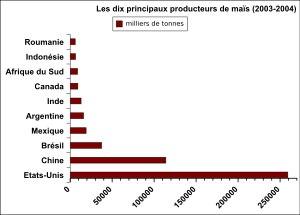
Le maïs, appelé blé d’Inde au Canada, est une plante herbacée tropicale annuelle de la famille des Poacées, largement cultivée comme céréale pour ses grains riches en amidon, mais aussi comme plante fourragère. Le terme désigne aussi le grain de maïs lui-même.